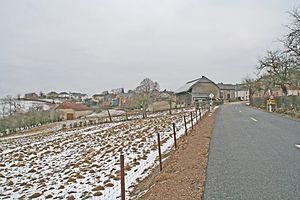
Dellen est une section de la commune luxembourgeoise de Grosbous située dans le canton de Redange.